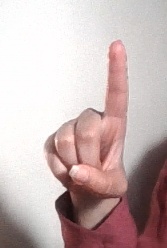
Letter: bb